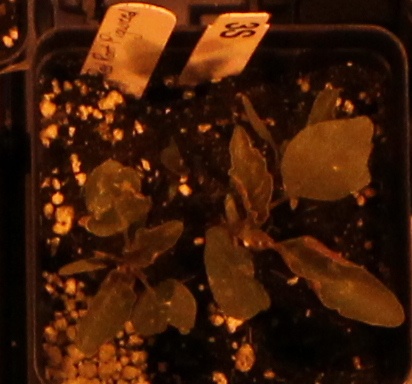
Label: Redroot Pigweed